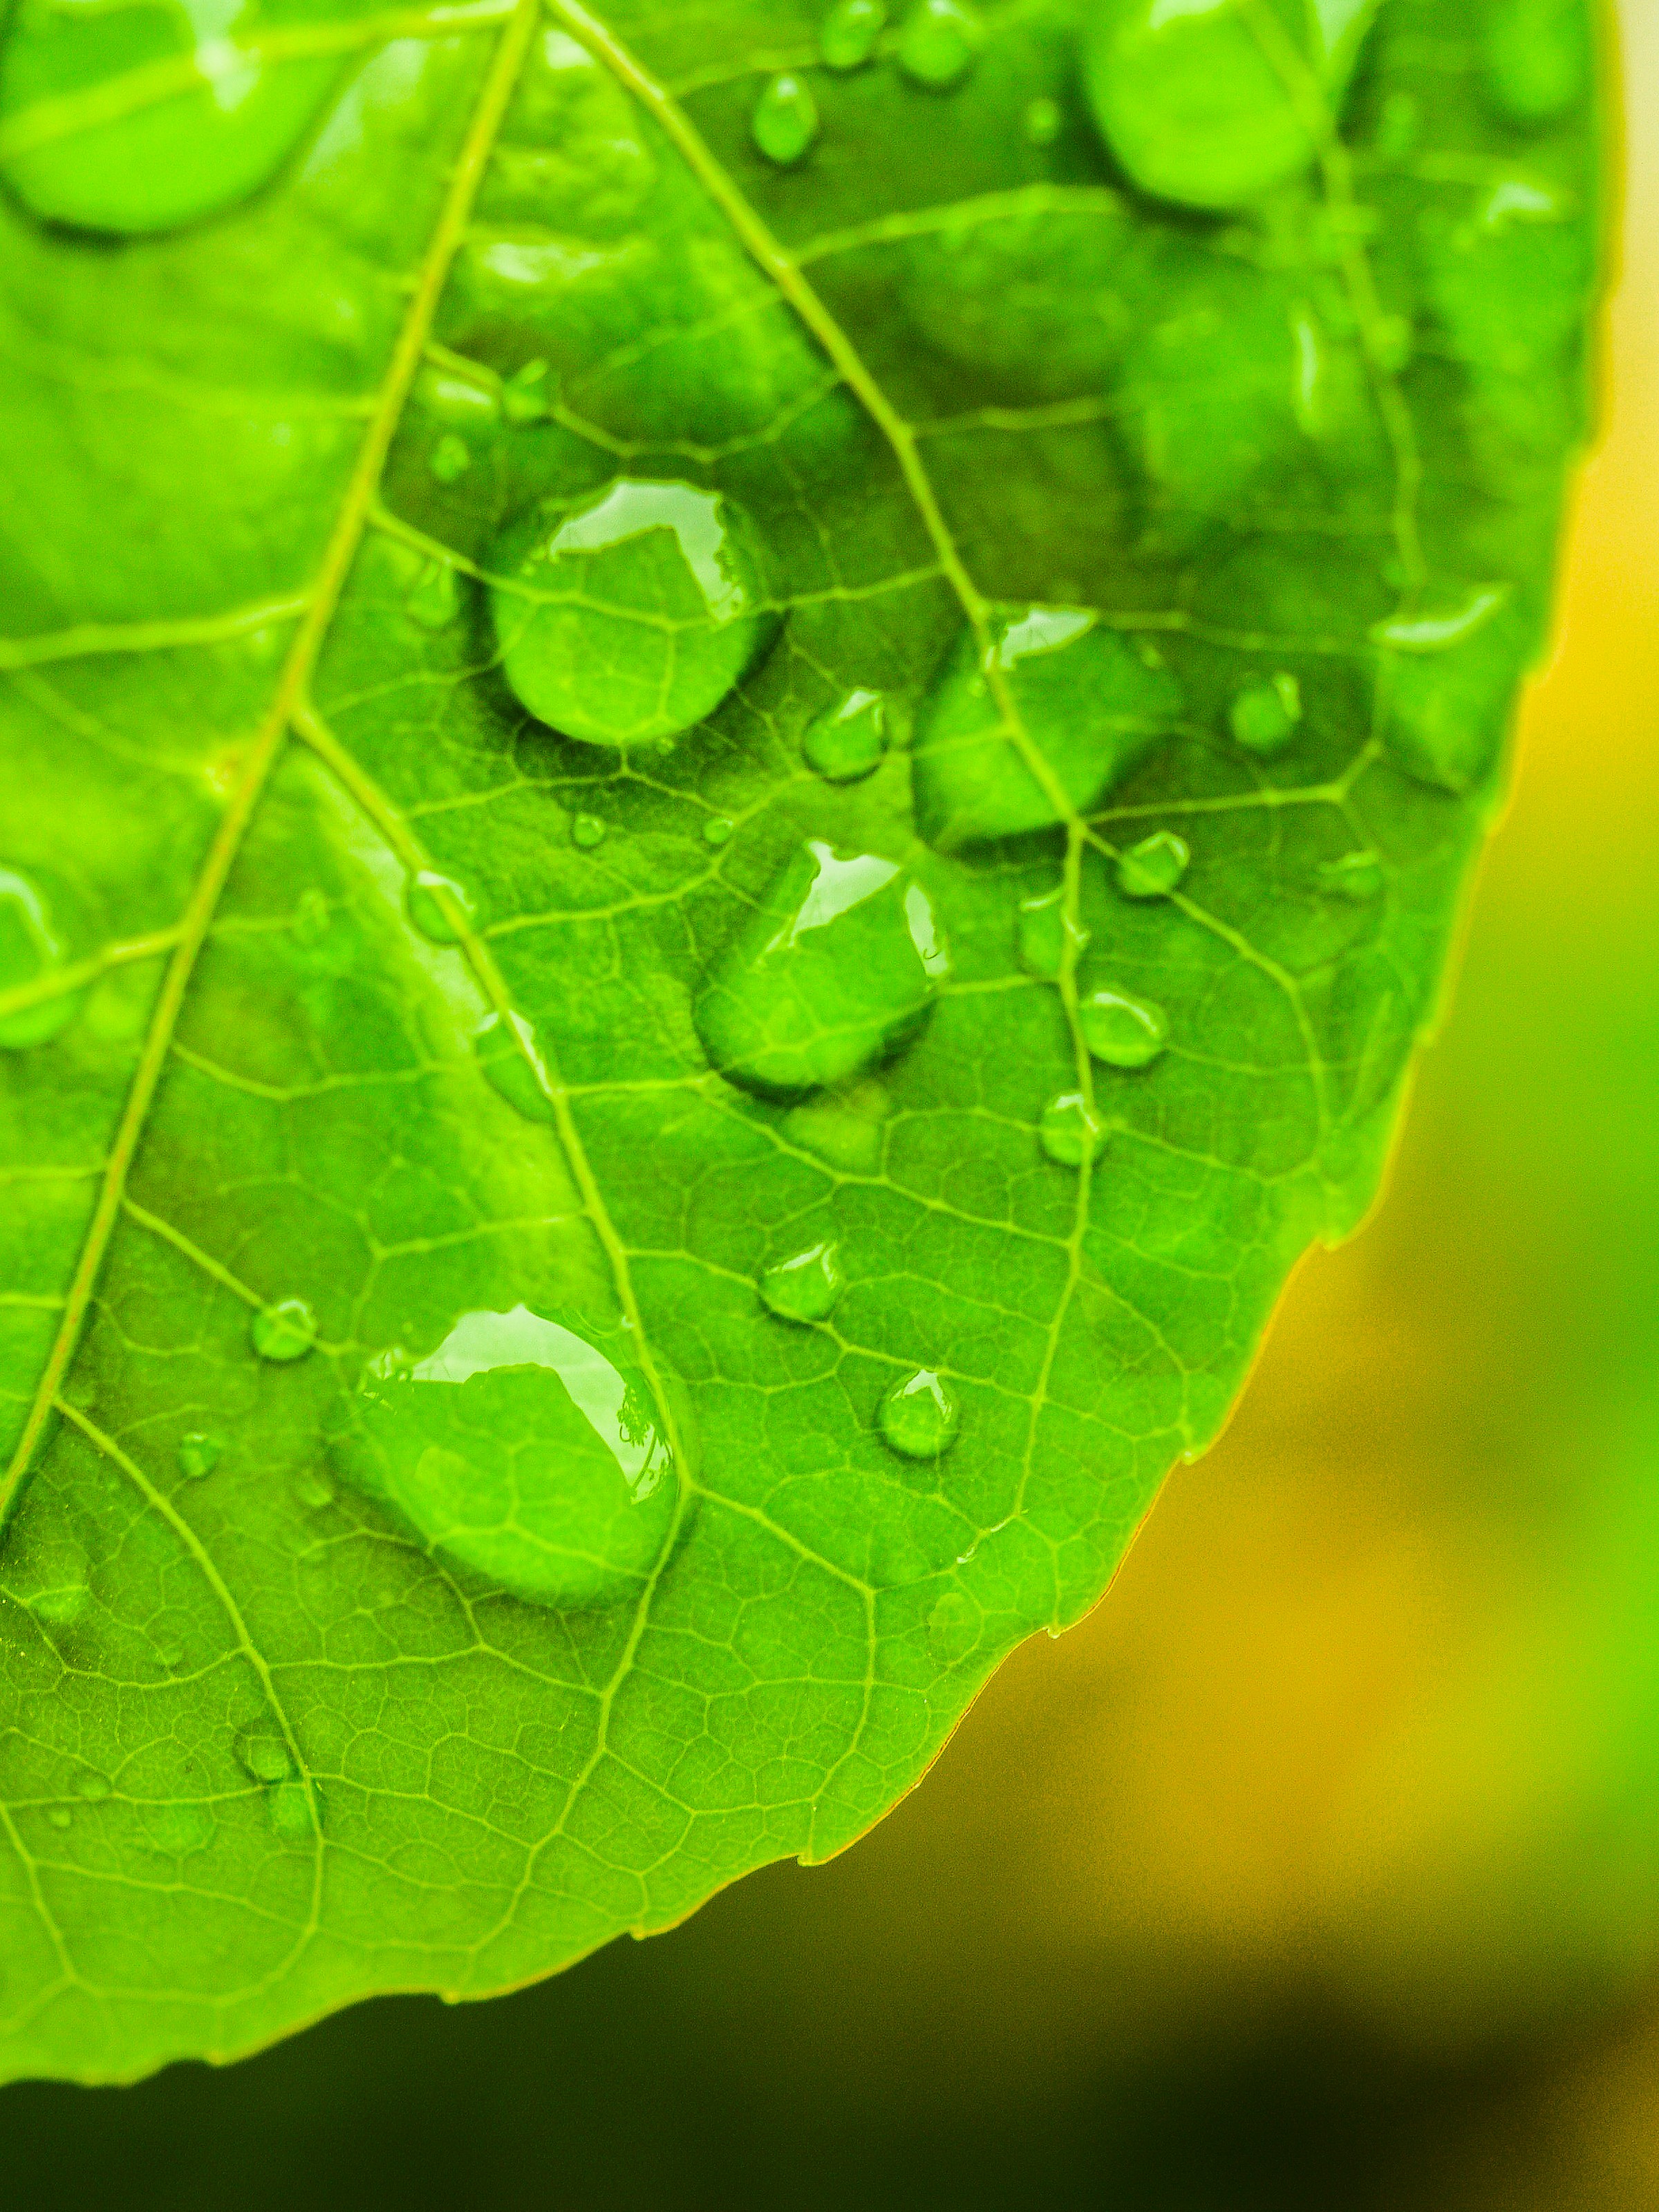
artificial, assort, background, background texture, bright, clean, closeup, design, drop, foliage, grass, green, greenleaf, leaf, light, many, natural, organic, patterns, plant, small, spring, summer, templates, textures, tiny, wood, yellowood, water, dew, moisture, plant pathology, close up, flower, terrestrial plant, botany, macro photography, organism, photography, sunlight, stock photography, annual plant, herb, black hair